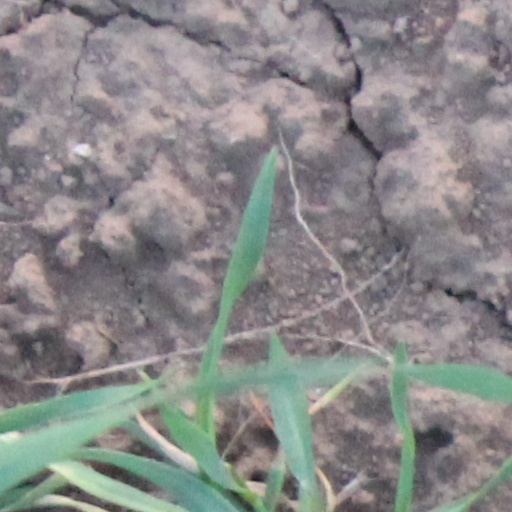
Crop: wheat